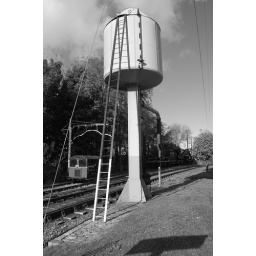
The Wickham sits in a siding next to the water tower